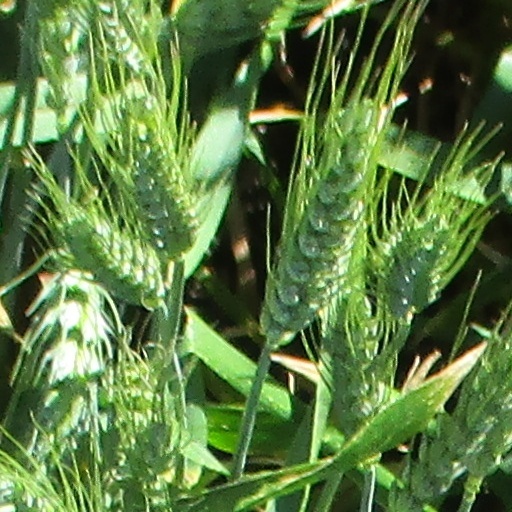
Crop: wheat